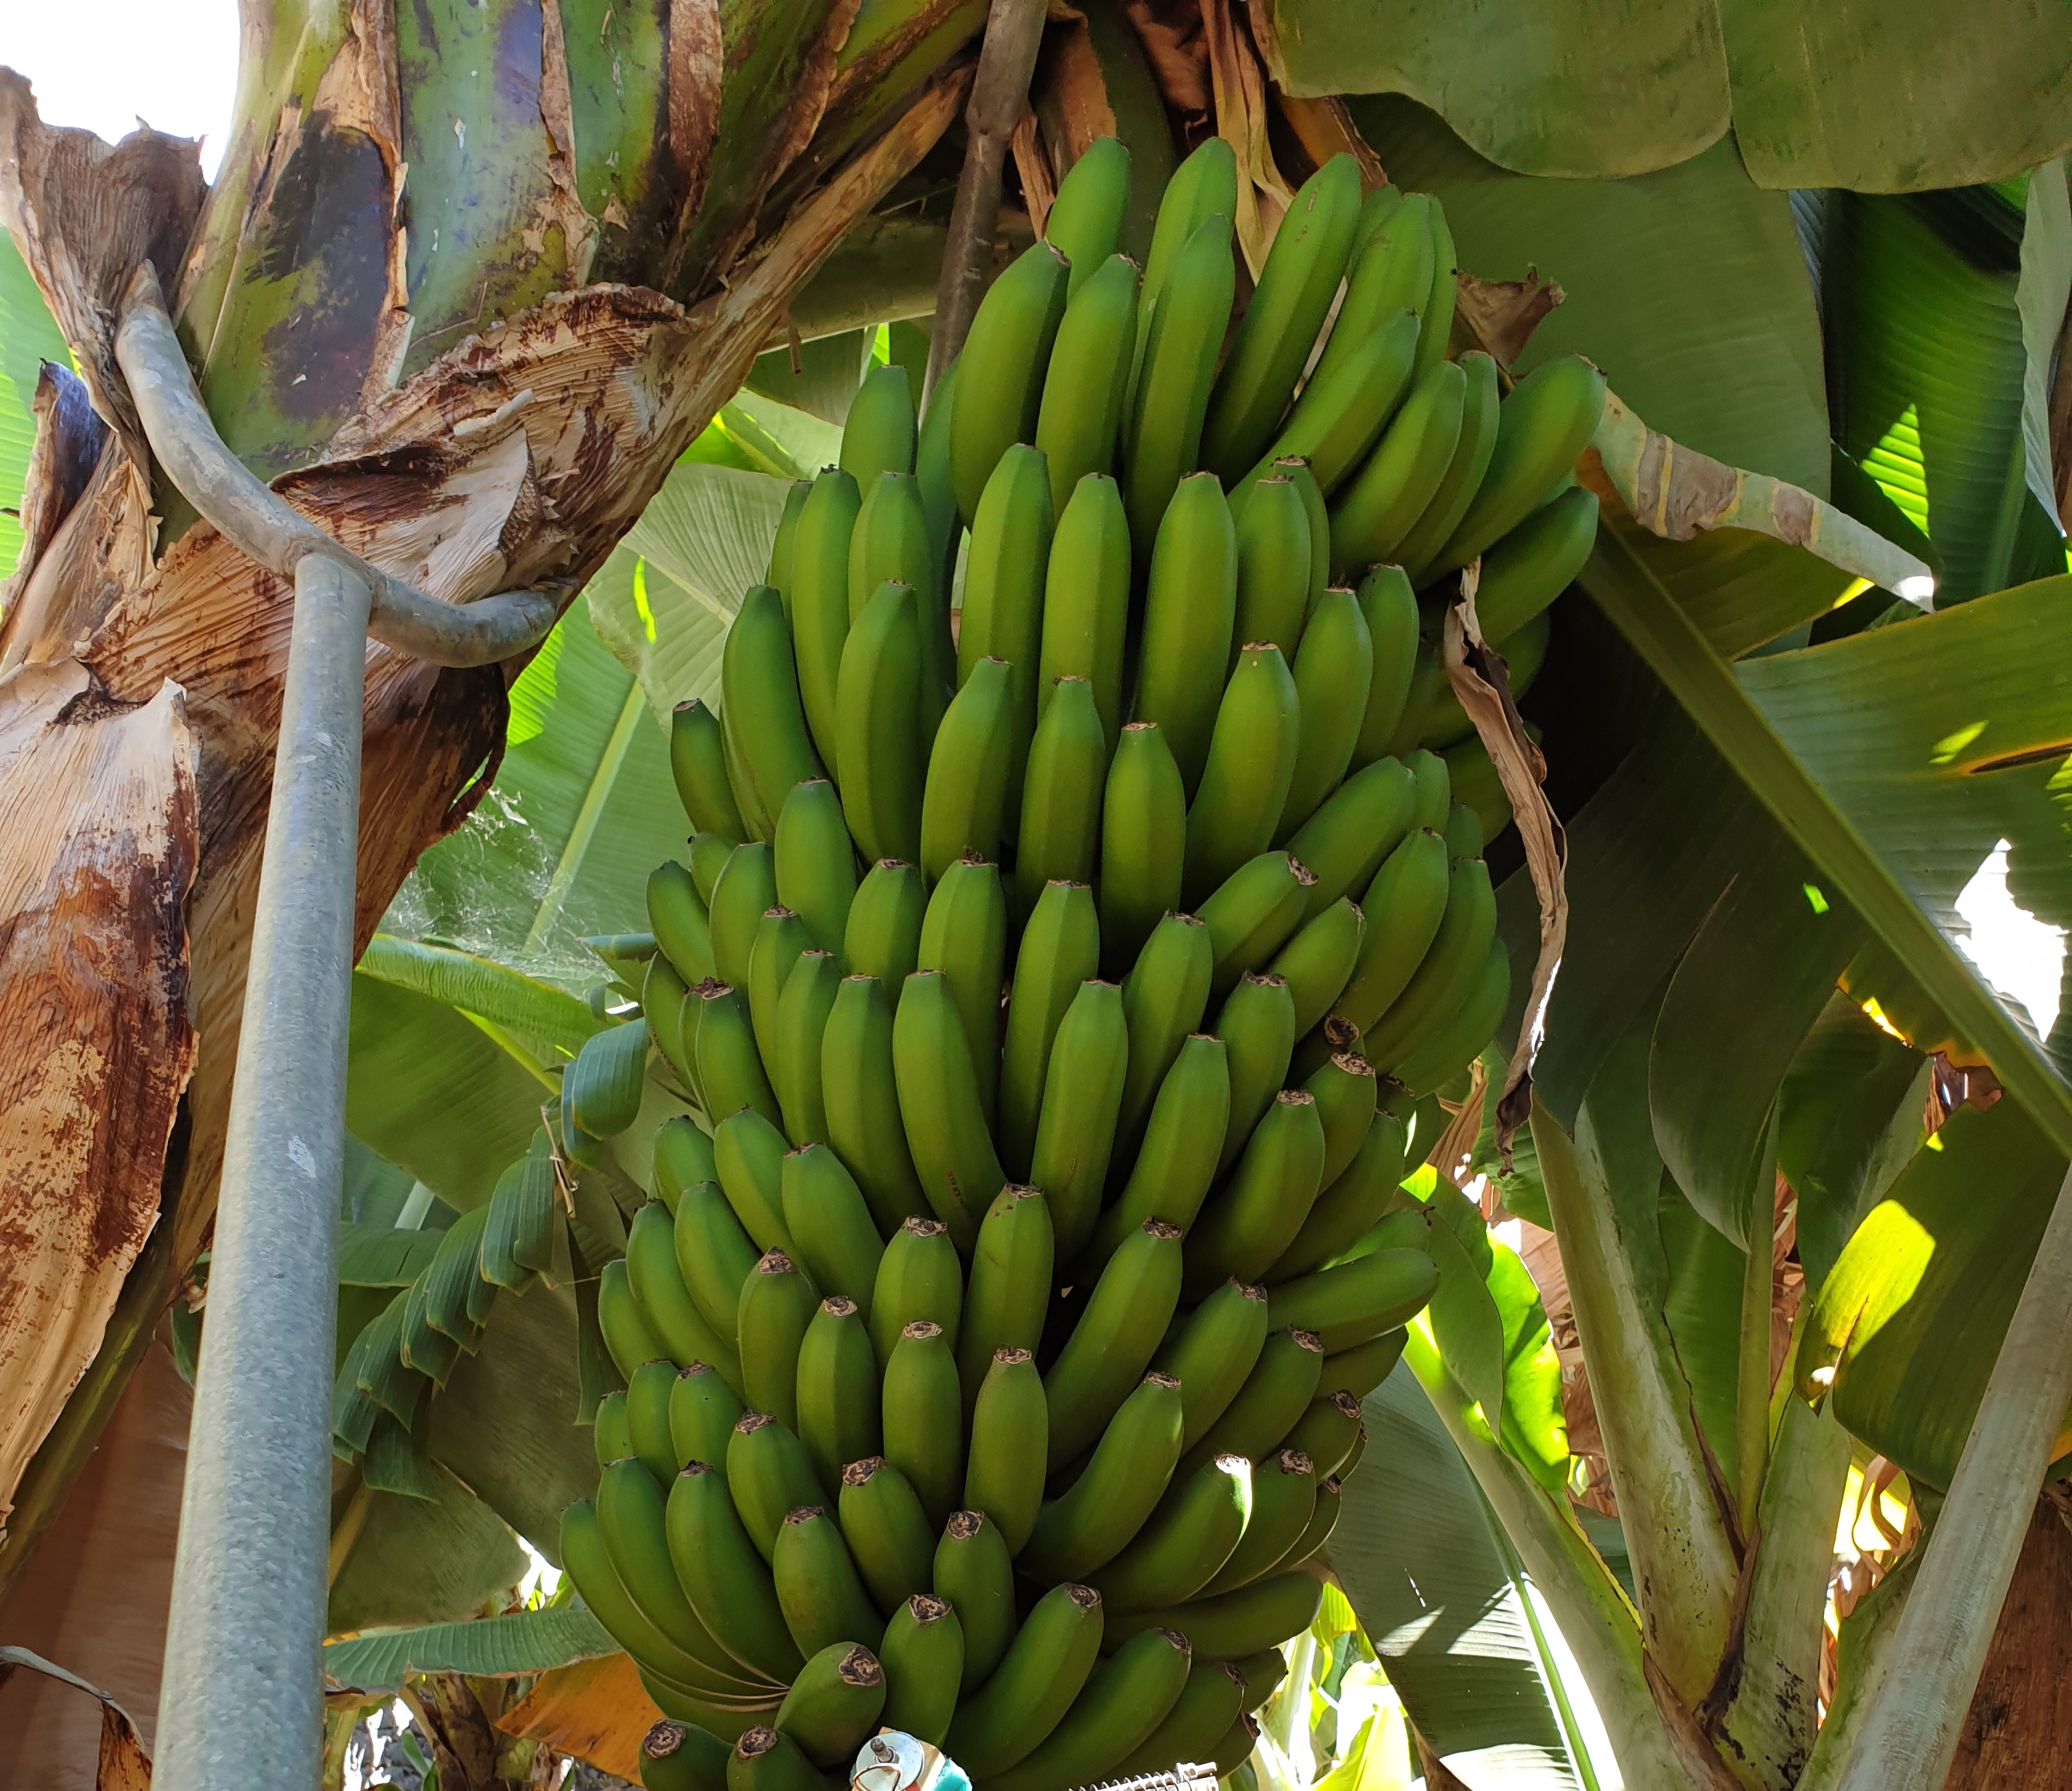
Label: Cut